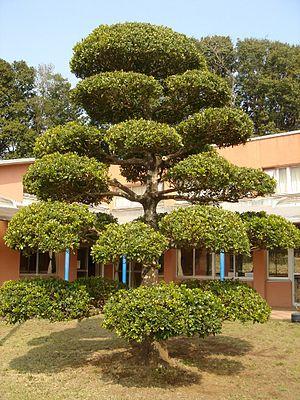
L'art topiaire consiste à tailler les arbres et arbustes de jardin dans un but décoratif pour former des haies, des massifs ou des sujets de formes très variées, géométriques, personnages, animaux, etc. Cet art s'apparente à la sculpture sur des végétaux vivants et s'aide parfois de formes métalliques destinées à guider la croissance des plantes et les cisailles du jardinier qui peut s'aider de cordeaux, de fils à plomb et de gabarits.